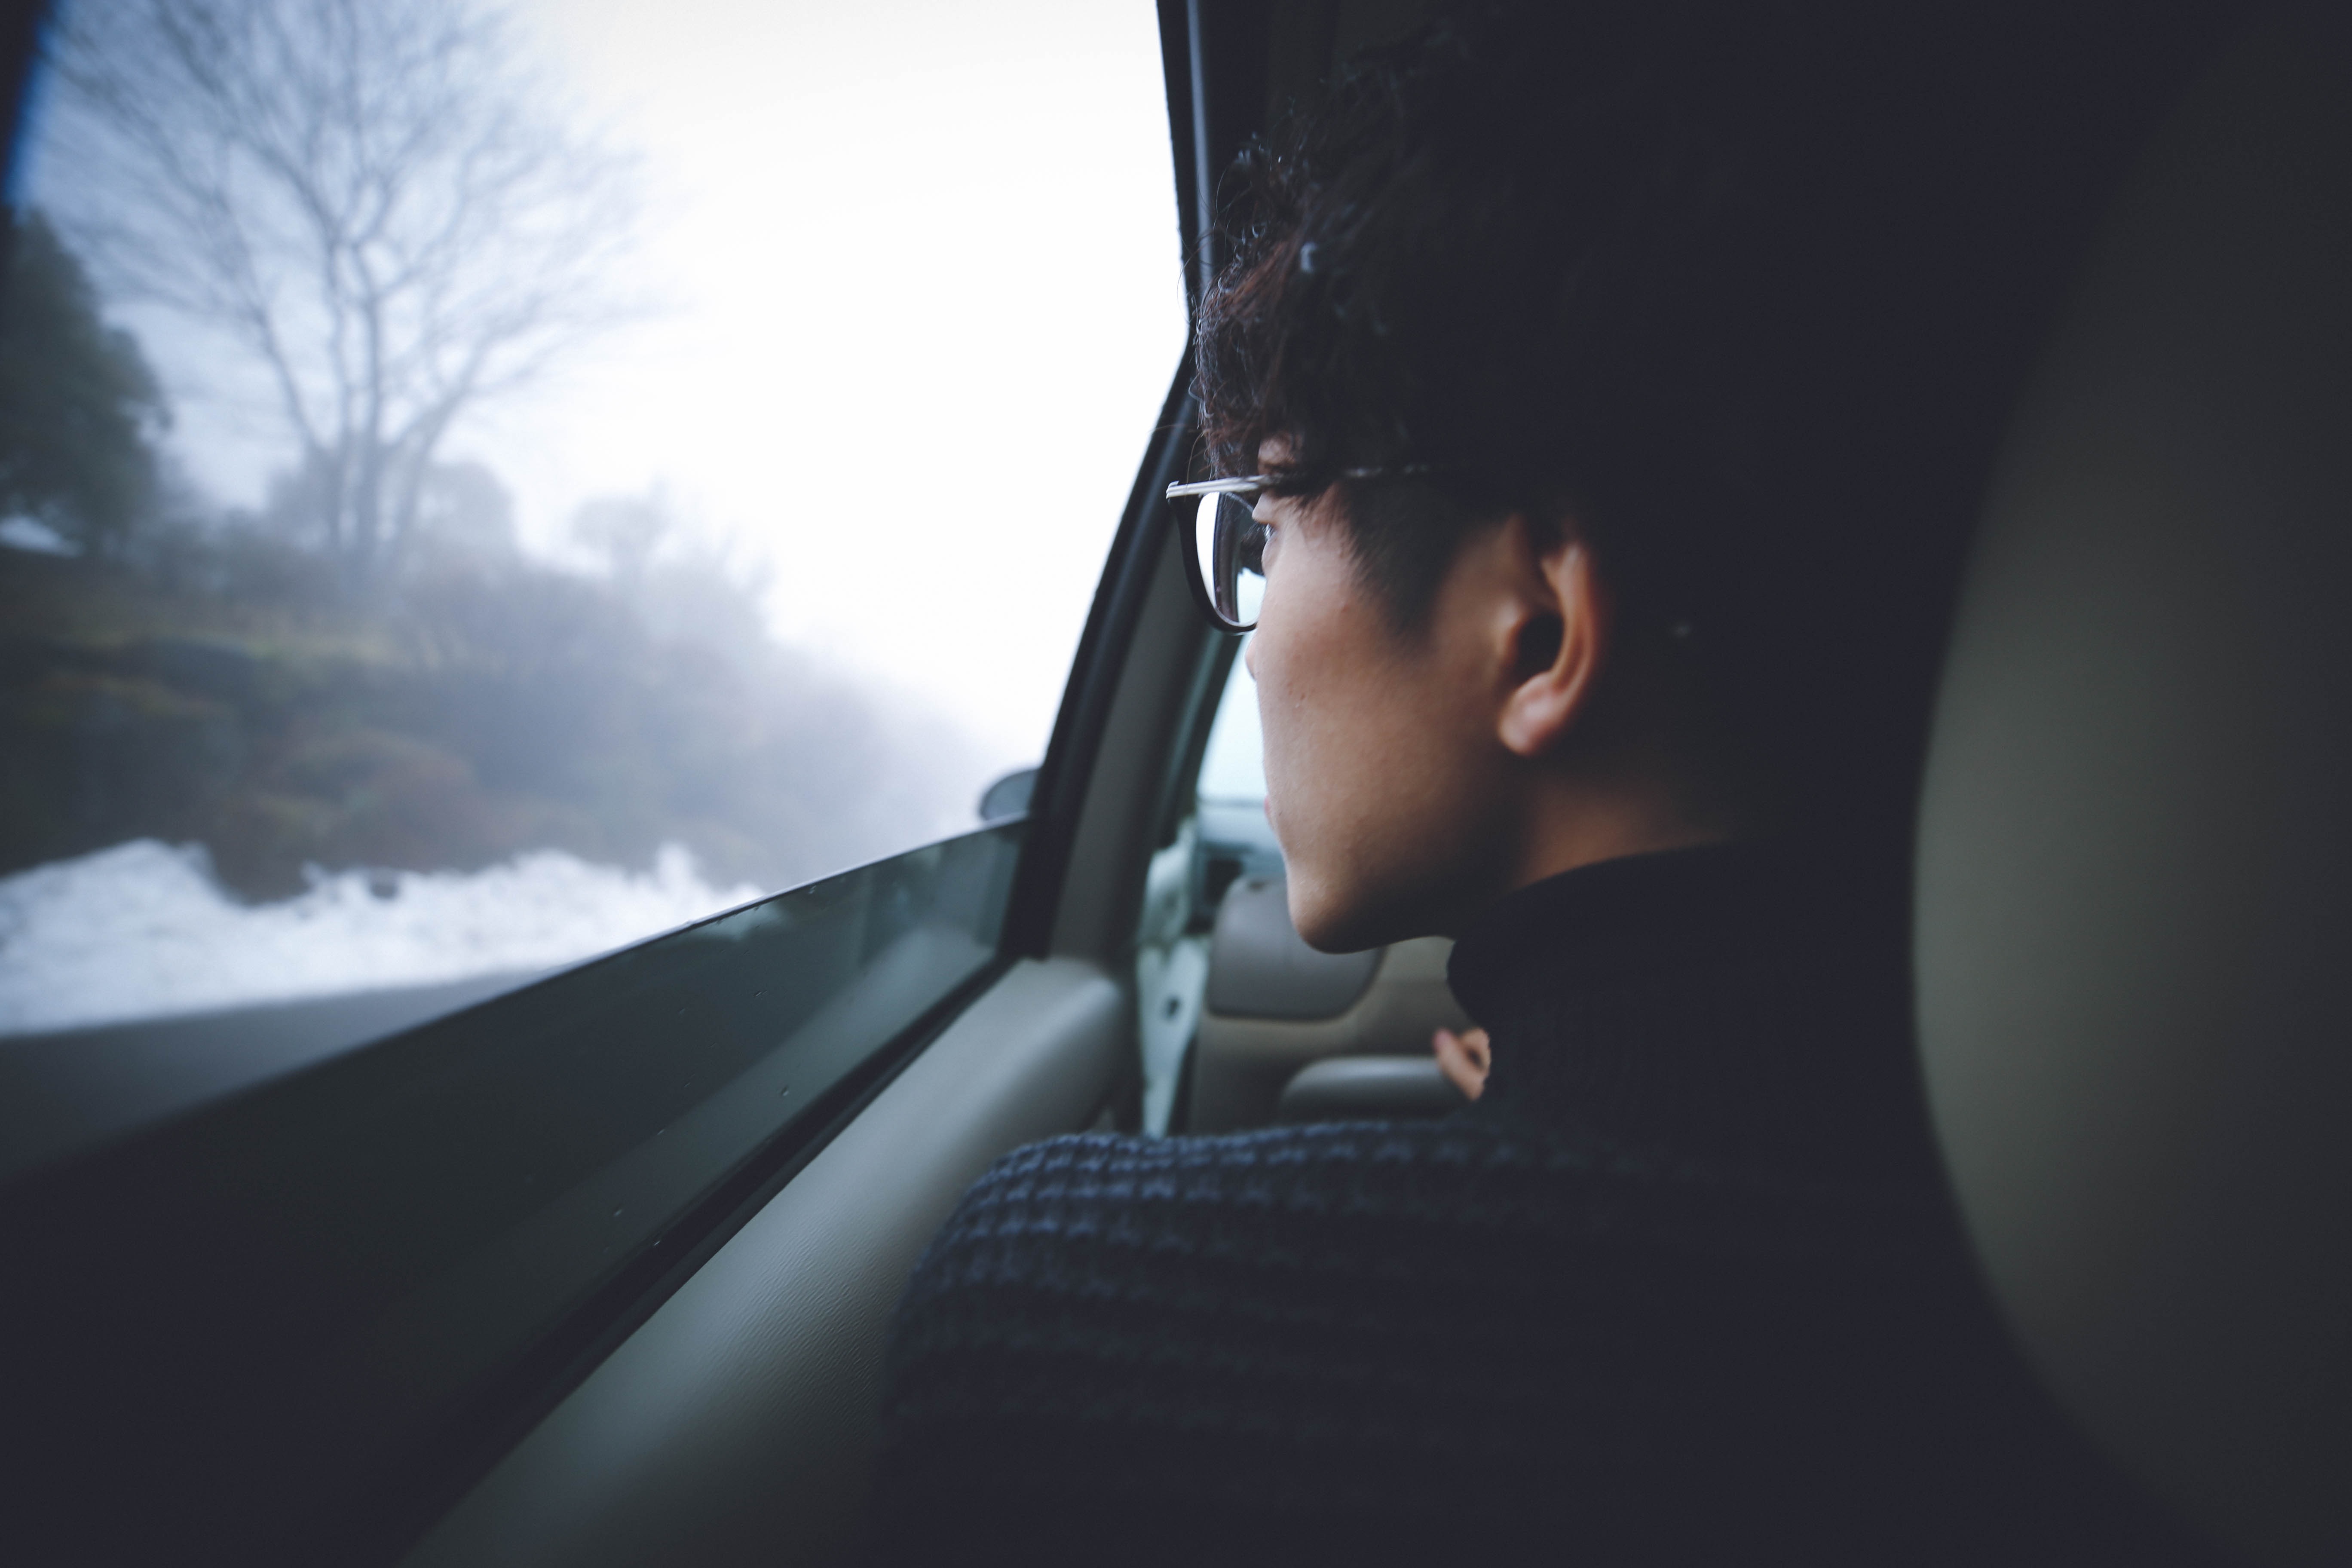
light, fog, car, photography, sunlight, driving, portrait, darkness, photograph, screenshot, look out of the window